Burning Rangers

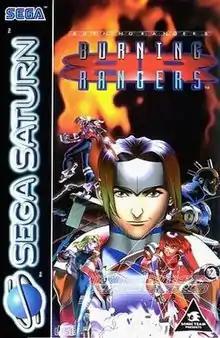
European cover art

is a 1998 action game developed by Sonic Team and published by Sega for the Sega Saturn. Players control one of an elite group of firefighters, the Burning Rangers, who extinguish fires and rescue civilians in burning buildings in a futuristic society. Most of the tasks involved collecting energy crystals to transport civilians to safety. In lieu of an in-game map, "Burning Rangers" features a voice navigation system which directs players through corridors.